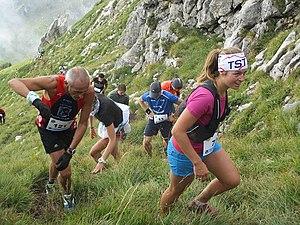
le ventre a terre
Le trail, la course nature ou plus rarement la course en sentier, est un sport de course à pied, sur longue distance, en milieu naturel, généralement sur des chemins de terre et des sentiers de randonnée en plaine, en forêt ou en montagne. Trail est l'abréviation, propre aux francophones, de l'anglais trail running.